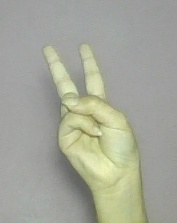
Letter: taa